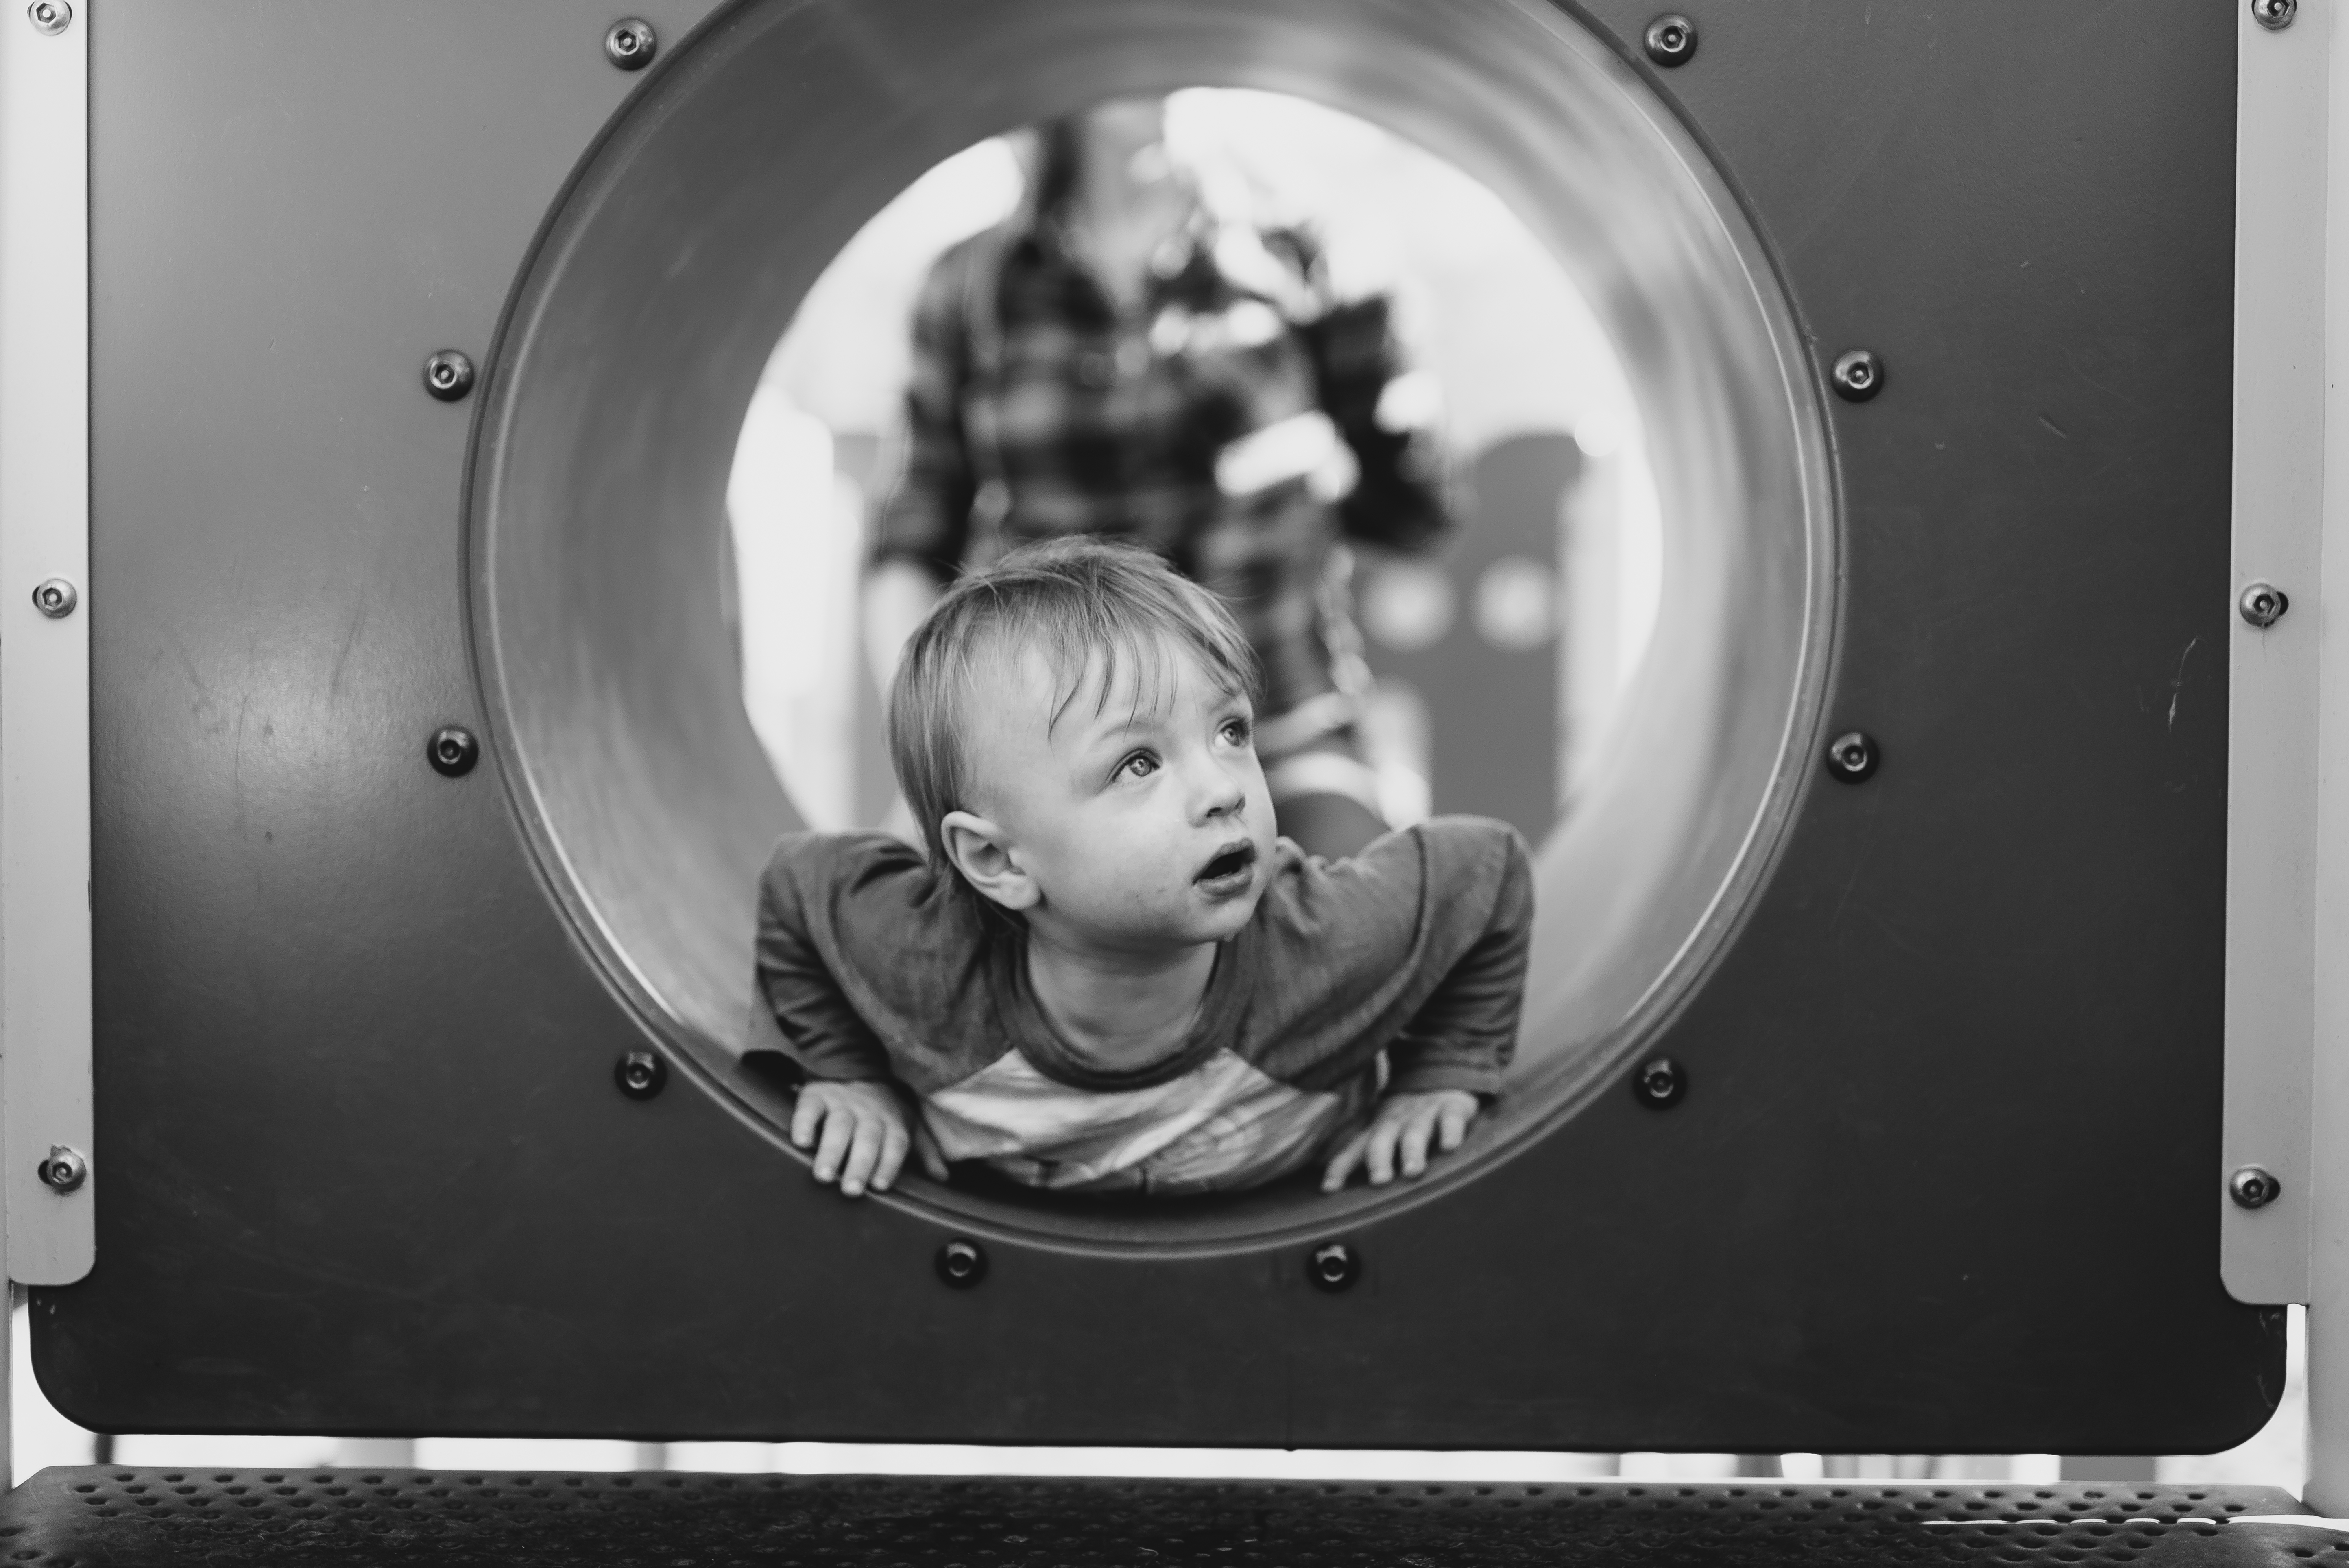
person, light, black and white, white, photography, window, boy, portrait, child, black, monochrome, baby, circle, photograph, picture frame, image, shape, monochrome photography, medical imaging